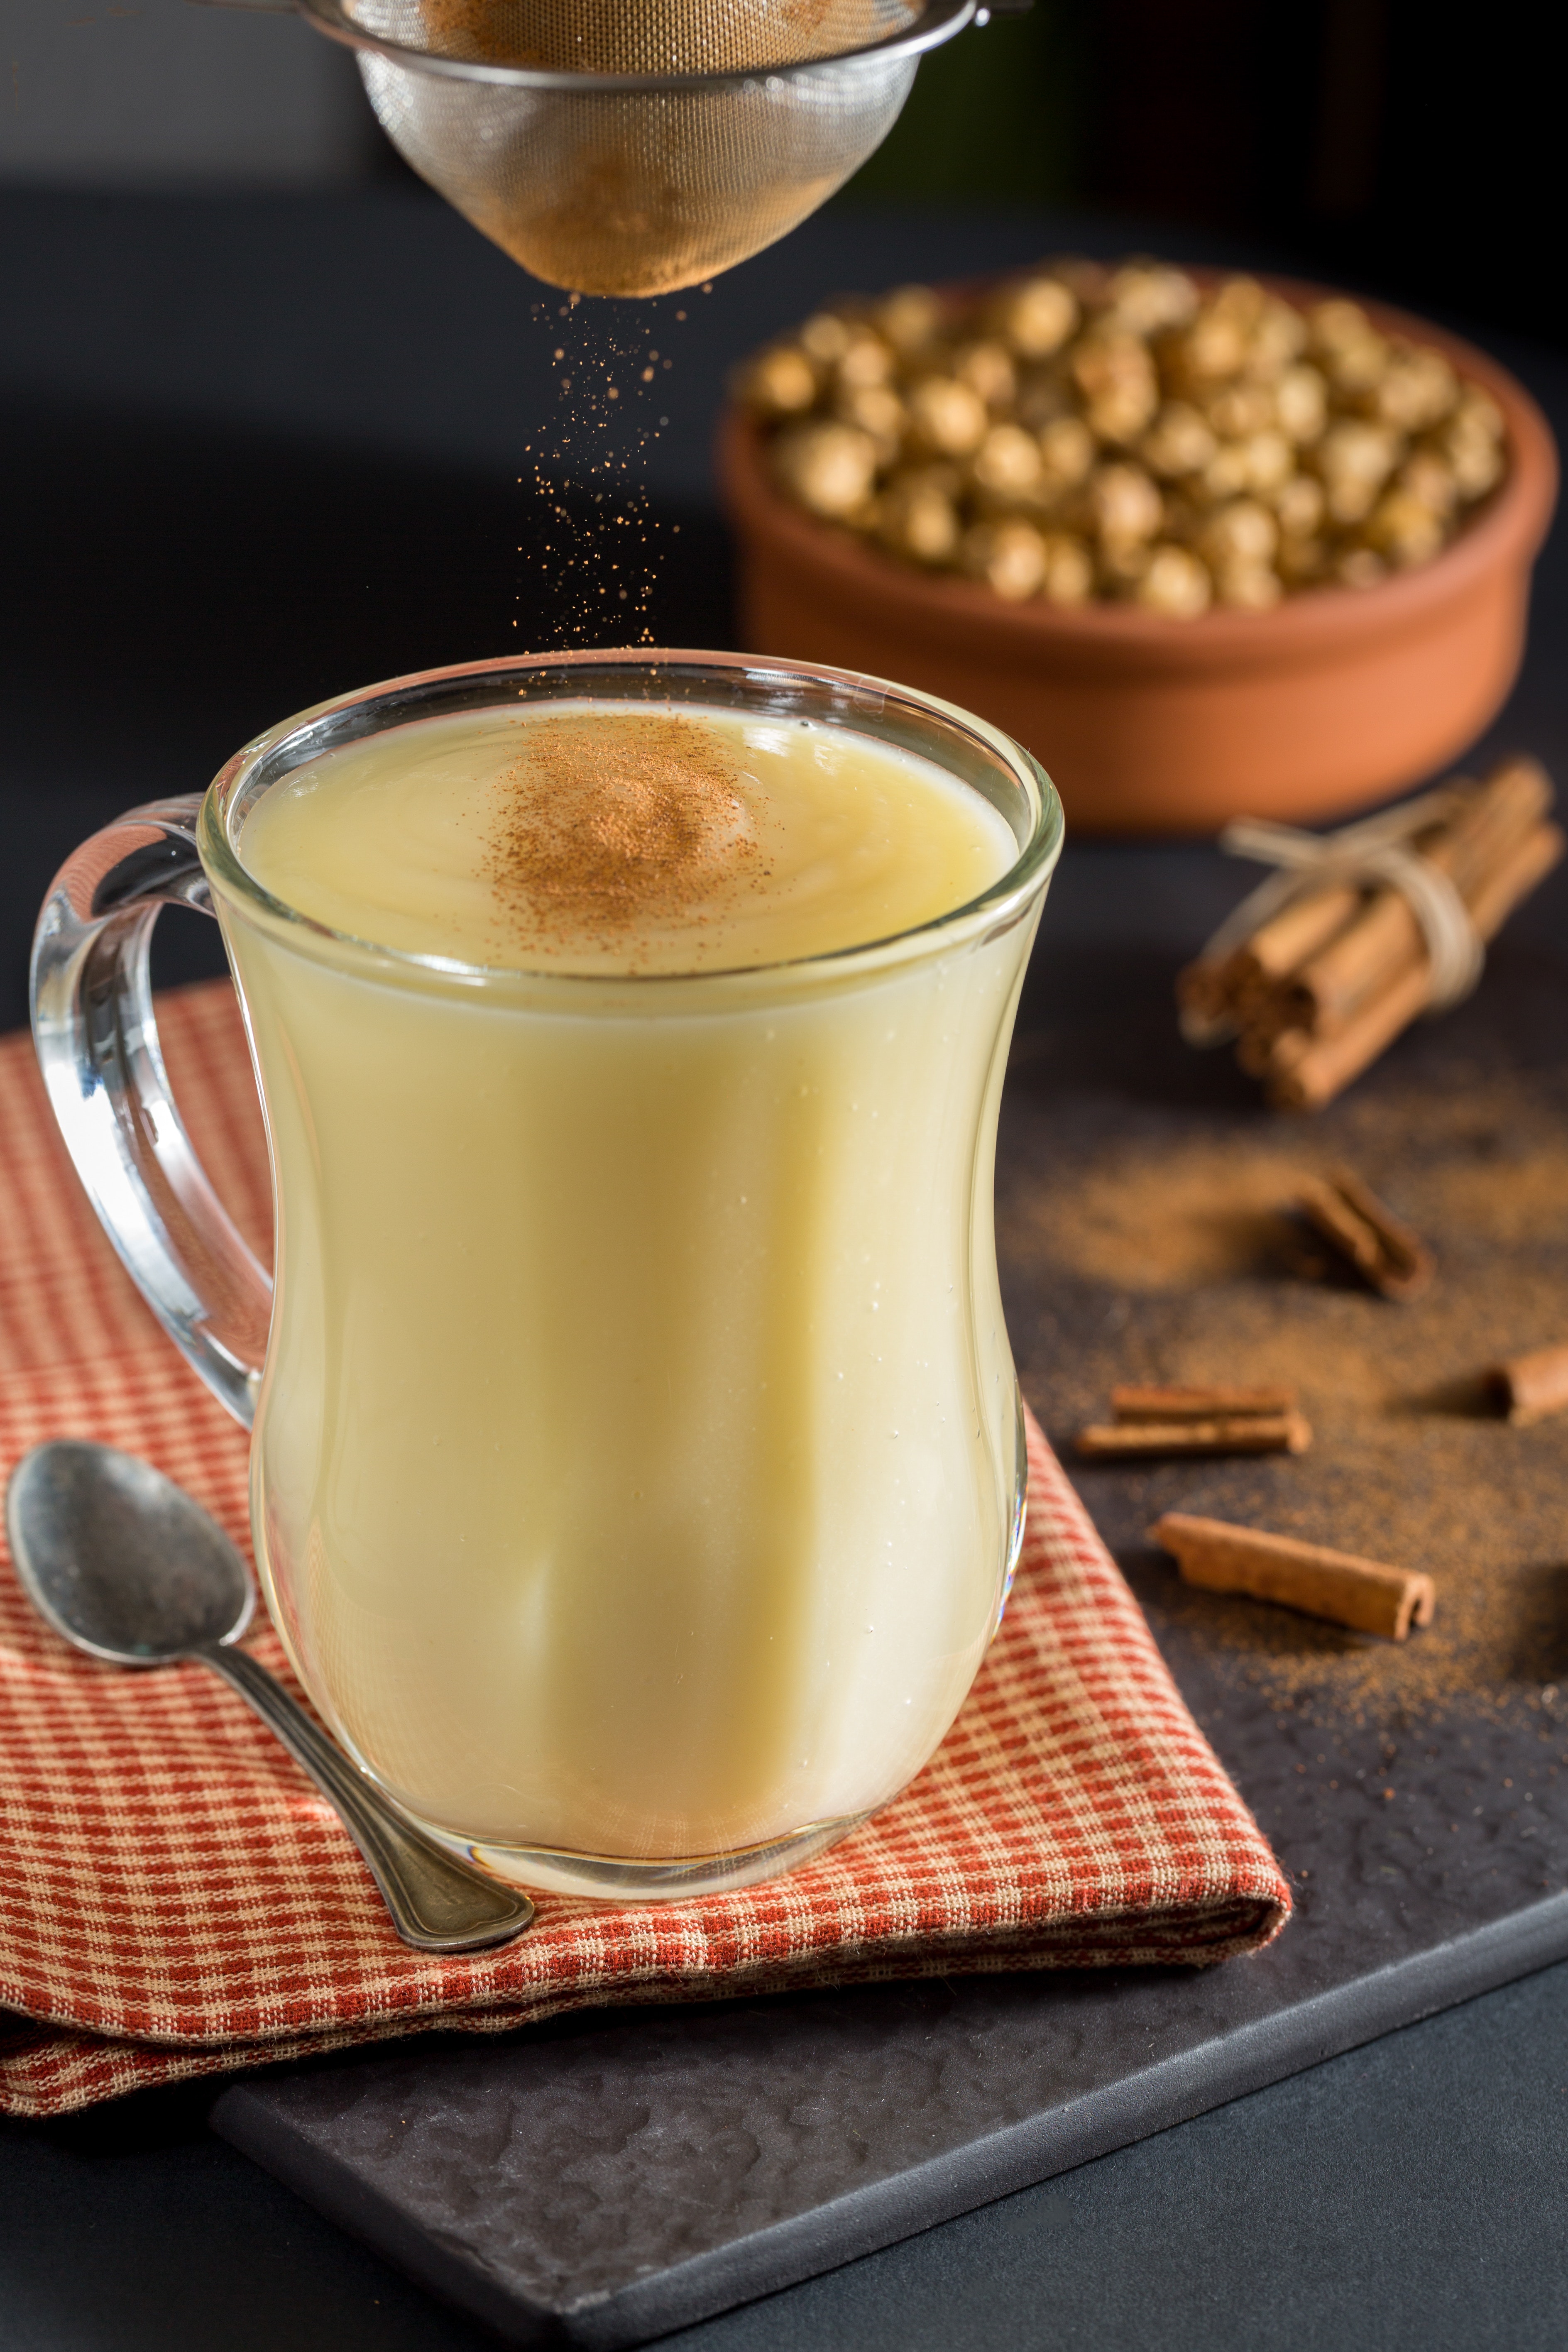
eggnog, drink, dairy product, irish cream, latte, milk, cafe au lait, cr me anglaise, soy milk